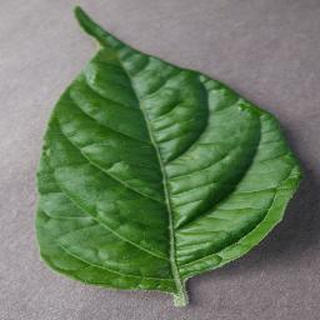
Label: healthy_bell_pepper